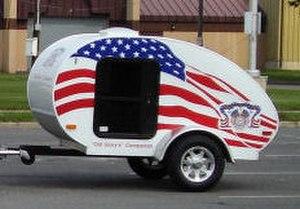
Une caravane, ou roulotte au Canada francophone, est « une remorque destinée à l'usage sur route et constituant un logement mobile ». Une caravane peut être habitée de manière temporaire ou permanente. Les caravanes peuvent être tractées par des automobiles ou des camionnettes. Lorsqu'elles sont intégrées au châssis d'un petit camion, on parle alors de camping-car ou de « motorhome ».